Girdhar Kumar Pandey

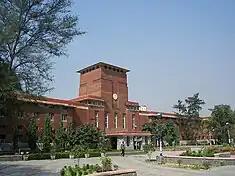
Delhi University

Girdhar Pandey was born on 15 February 1972 at Almora, in Uttarakhand to Kishan Chand and Kamala Devi Pandey. He completed his graduate studies in biochemistry from the University of Delhi in 1992 and moved to Banaras Hindu University for his post-graduate studies. After securing a master's degree in biotechnology in 1994, he returned to Delhi to pursue for his doctoral research under the guidance of Sudhir Kumar Sopory which earned him a PhD in 1999 from Jawaharlal Nehru University for his thesis, "Presence and role of homologues of E. histolytica Calcium binding protein in higher plants and characterization of a novel protein kinase from Brassica juncea". His post-doctoral work was at the University of California, Berkeley under the supervision of Sheng Luan during 2000–07.